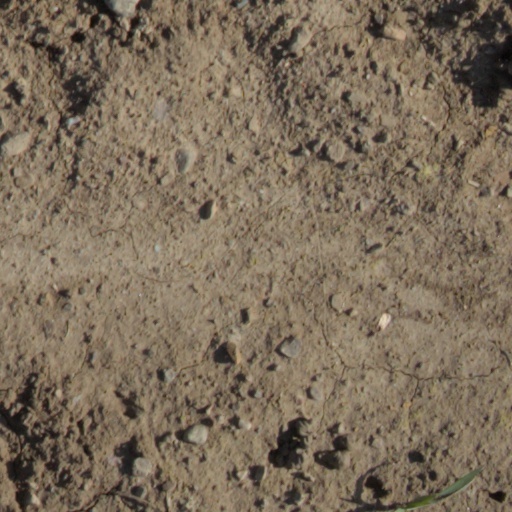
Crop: wheat